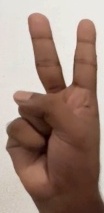
ASL sign: 2